Killaghaduff

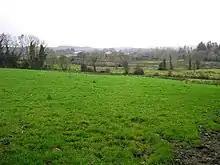
Killaghaduff Townland - geograph.org.uk - 1054606

Killaghaduff is bounded on the north by Gortacashel townland, on the south by Tircahan townland, on the west by Furnaceland and Gorteen (Kinawley) townlands and on the east by Drumod Glebe, Gortlaunaght, Gortnaderrylea and Tonyquin townlands. Its chief geographical features are a hill, the Blackwater river which later joins the River Cladagh (Swanlinbar), streams, woods, a quarry, rocky outcrops, spring wells and dug wells, one of which is a Holy Well. Killaghaduff is traversed by minor public roads and rural lanes. The townland covers 96 statute acres.